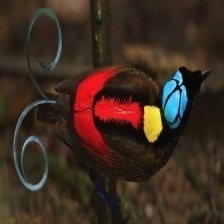
Species: WILSONS BIRD OF PARADISE
Scientific name: CICINNURUS RESPUBLICA